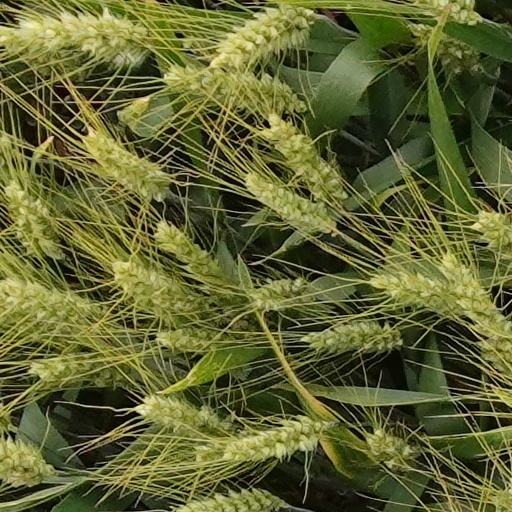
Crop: wheat